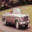
Label: automobile